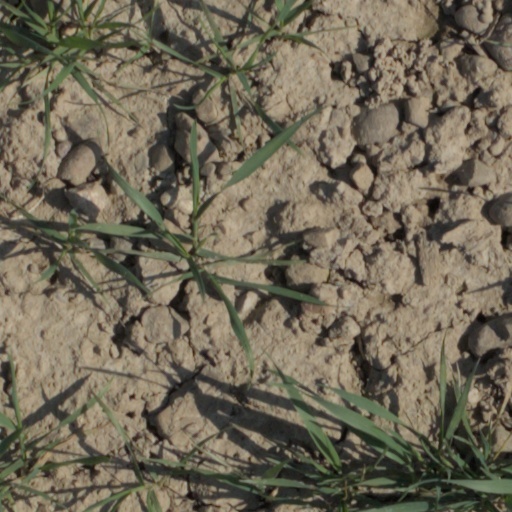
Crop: wheat